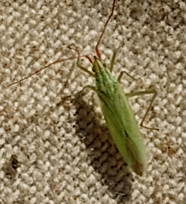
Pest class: non_pest_herbivores